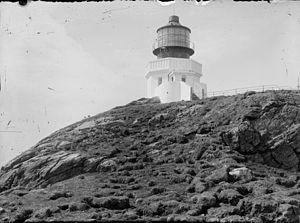
Le phare de Svinøy est un phare côtier de la commune de Herøy, dans le Comté de Møre og Romsdal. Il est géré par l'administration côtière norvégienne.